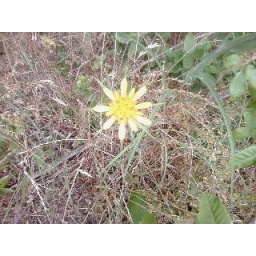
Growing above Anderson Reservoir in shade of pine trees